Quzhou

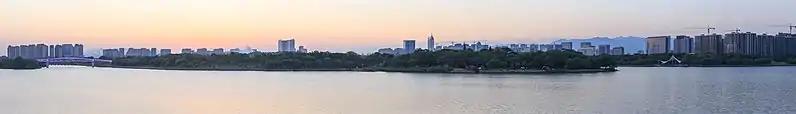
View of the Qu River outside the Shuiting Gate

The centre of Quzhou sits on a broad basin along the , a tributary of the Qiantang River. The Qu River flows roughly southeast for and is flanked on both sides by hills. Almost all the rivers of Quzhou feed into the Qiantang, which ultimately empties into Hangzhou Bay.